Richard Thompson (musician)

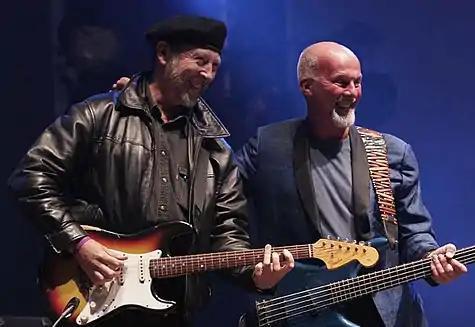
Thompson with Fairport Convention's Dave Pegg at Cropredy, 2005

Thompson appeared on his ex-wife Linda's studio album "Fashionably Late" on the song "Dear Mary". It was the first time the two had recorded together since "Shoot Out the Lights".